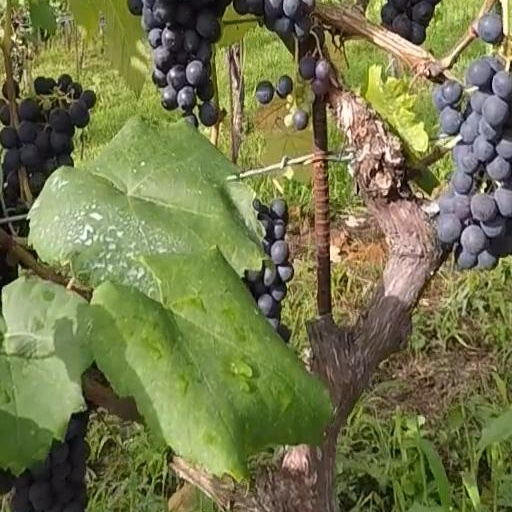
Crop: grape